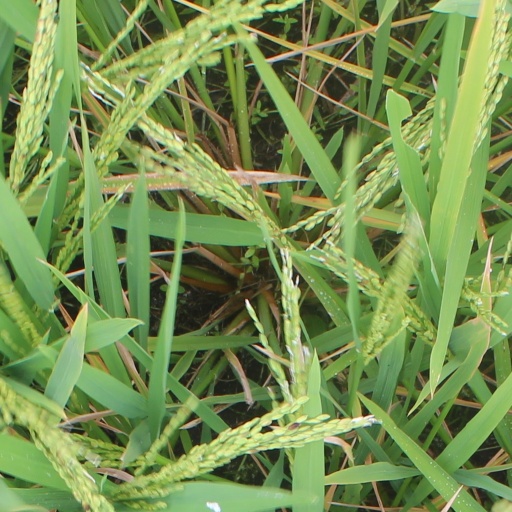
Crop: rice